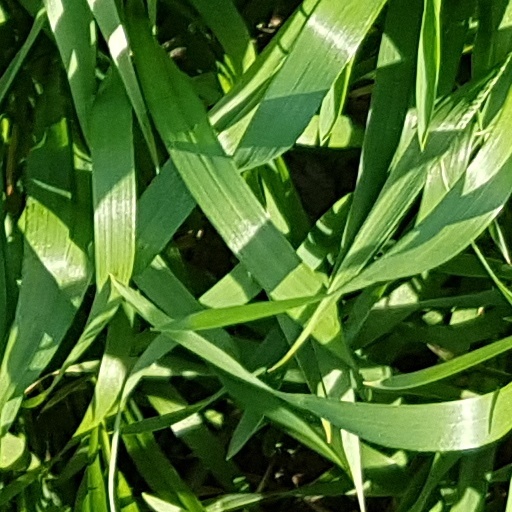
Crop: wheat